Accommodationism in the United States

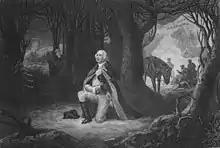
In his role as Commander-in-Chief of the Continental Army, General George Washington acknowledged a day of "fasting, humiliation and prayer" proclaimed by the Continental Congress to be held on Thursday, May 6, 1779. To enable his soldiers to observe the day, Washington ordered a one-day cessation of recreation and "unnecessary labor".

Historians Mark Noll and Luke E. Harlow write that accommodationism was the view held by the Founding Fathers of the United States: